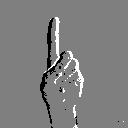
ASL letter: d